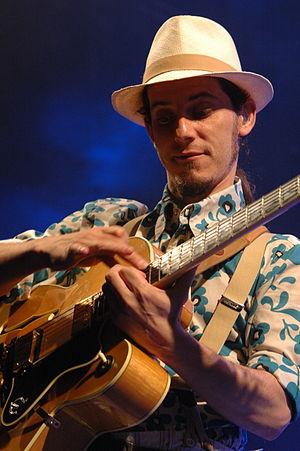
Manu Eveno avec le groupe Tryo au festival Pinède Gould de Juan les Pins le 26/07/07.
Tryo est un groupe de chanson française à forte influence reggae.